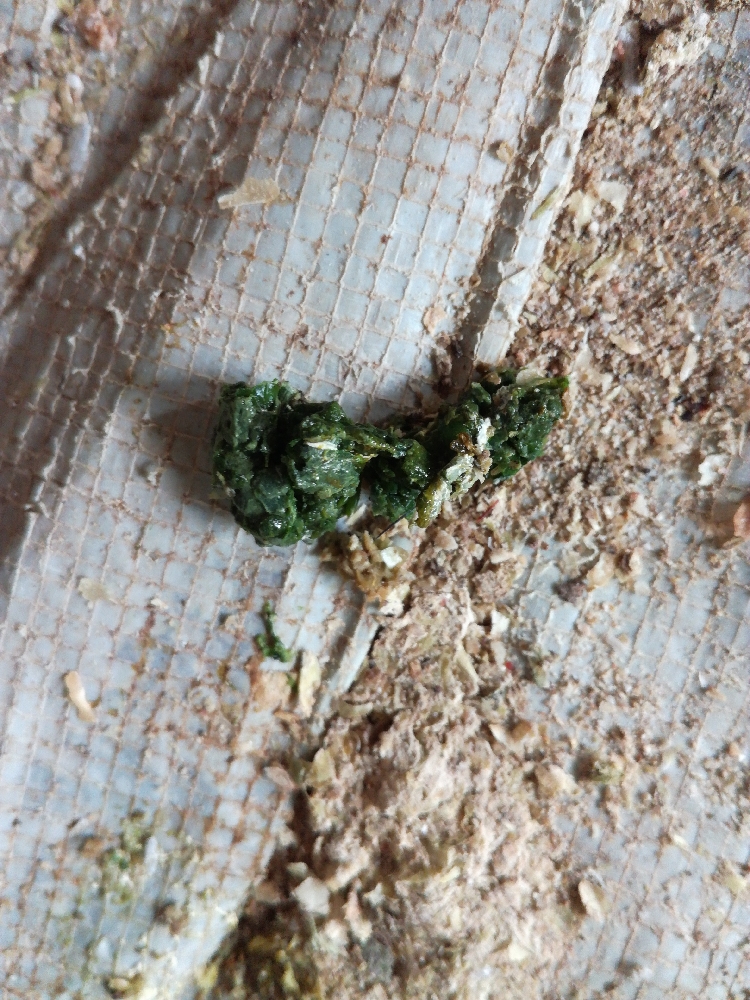
PCR-confirmed diagnosis: Newcastle disease